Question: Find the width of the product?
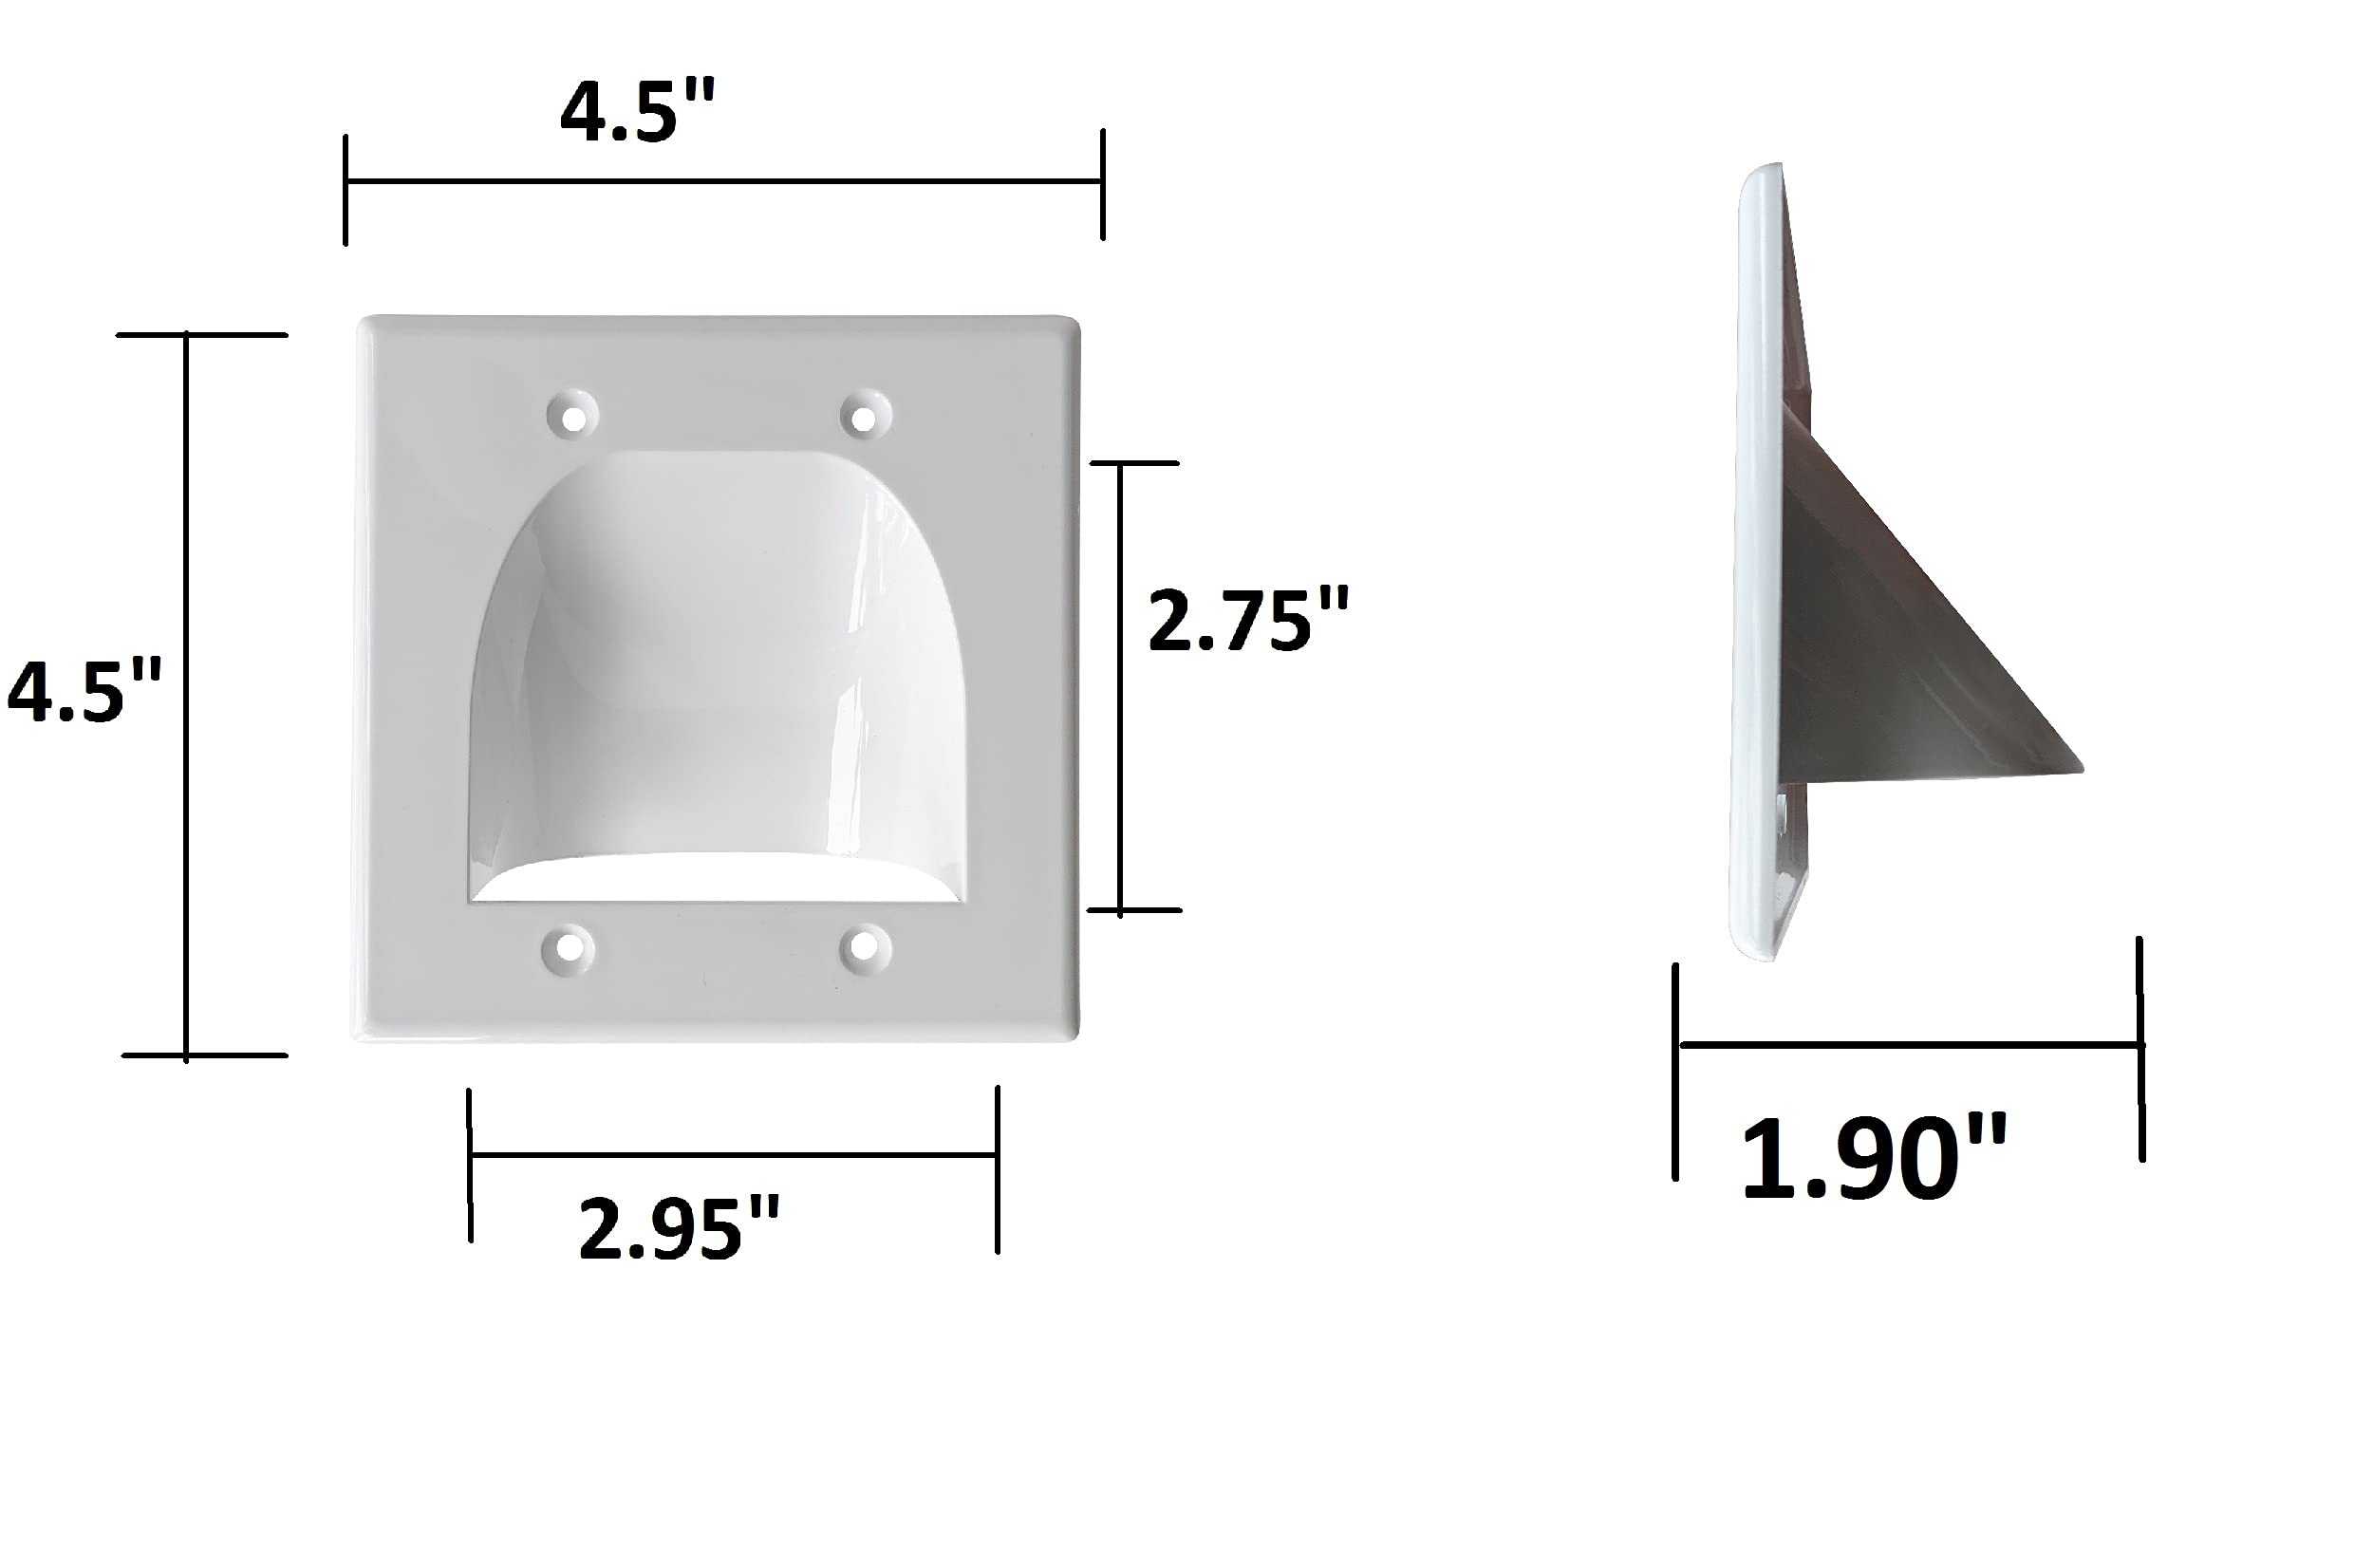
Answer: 4.5 inch